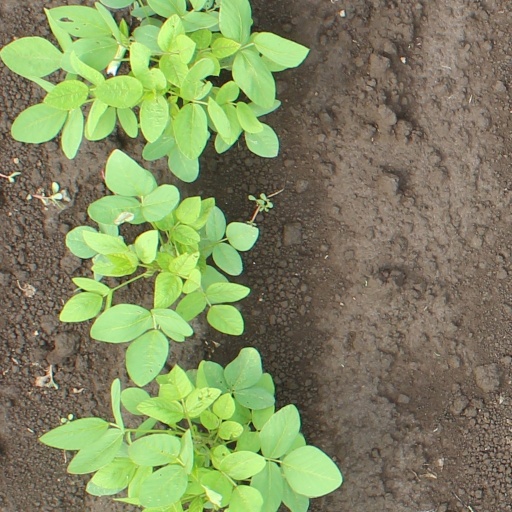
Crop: soybean